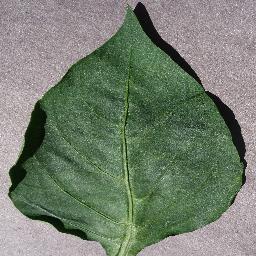
Label: Pepper,_bell___healthy